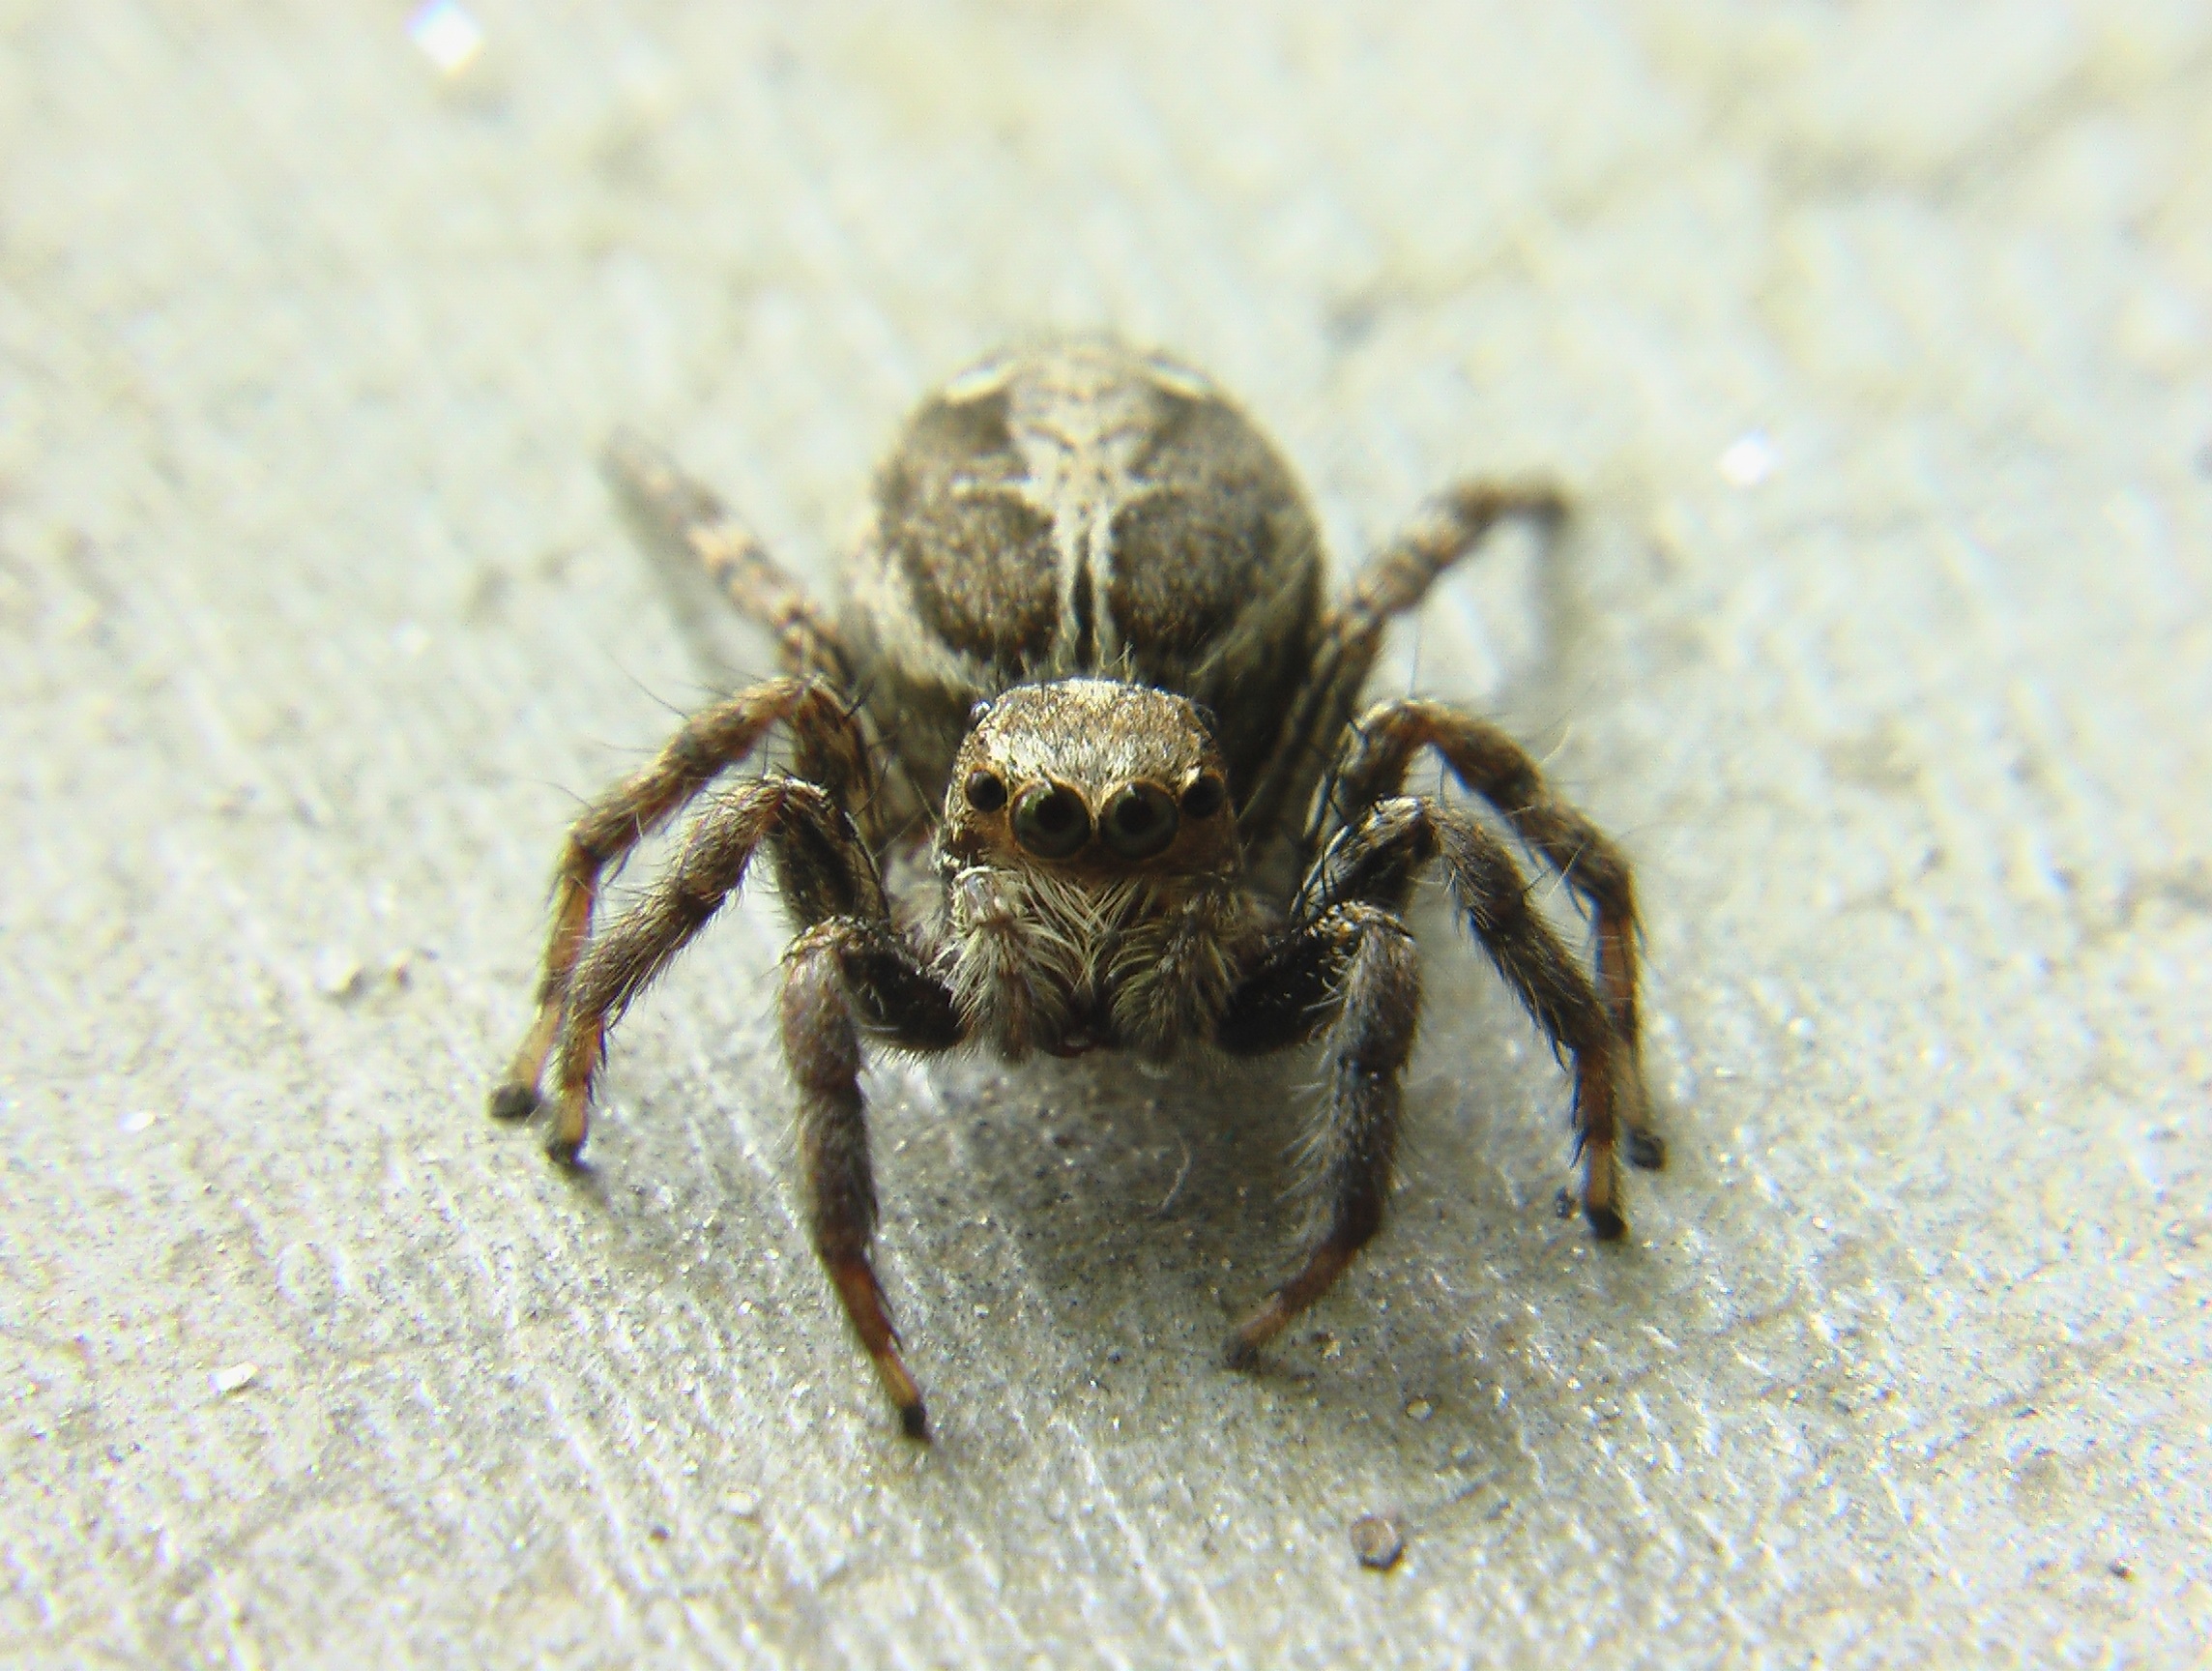
wildlife, insect, fauna, invertebrate, close up, spider, arachnid, pest, tarantula, macro photography, organism, arthropod, european garden spider, wolf spider, araneus, jumping spider, orb weaver spider, terrestrial animal, araneus cavaticus